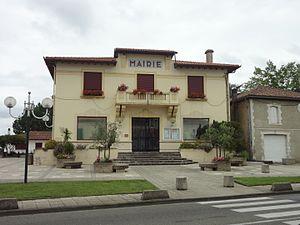
Saint-Geours-de-Maremne est une commune française, non loin de la frontière espagnole, et près des Pyrénées, qui est située dans le sud du département des Landes en région Nouvelle-Aquitaine.